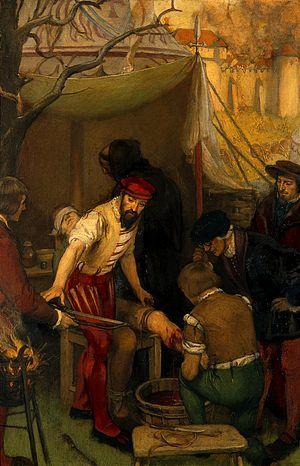
Ambroise Paré utilisant la ligature lors d'une amputation sur le champ de bataille lors du siège de Damvillers (et non pas au siège de Bramvilliers, bourg inconnu, souvent mentionné dans la légende de cette oeuvre), 1552. Peinture à l'huile de Ernest Board (1877-1934). Iconographic Collections Keywords: Ernest Board
Ambroise Paré, né vers 1510 au Bourg-Hersent, près de Laval, et mort le 20 décembre 1590 à Paris, est un chirurgien et anatomiste français.